Foreign policy of the Barack Obama administration

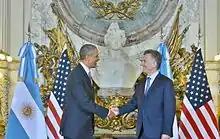
Obama and Argentine President Mauricio Macri, March 2016

President Obama made a state visit to Argentina on March 23–24, 2016 to improve the Argentina–United States relations under the administration of newly elected Argentine president, Mauricio Macri. This followed strained relations under predecessors Cristina Fernández de Kirchner and Néstor Kirchner regarding investments. Obama and Macri discussed ways to strengthen cooperation in promoting "universal values and interests," such as in the areas of security, energy, health and human rights, where the two presidents have agreed for American help to assist Argentina's counter-terrorism efforts, to contribute to peacekeeping missions, combat illegal drug trade and organized crime, respond to diseases and outbreaks like the Zika virus, and develop resources and renewable energy strategies.